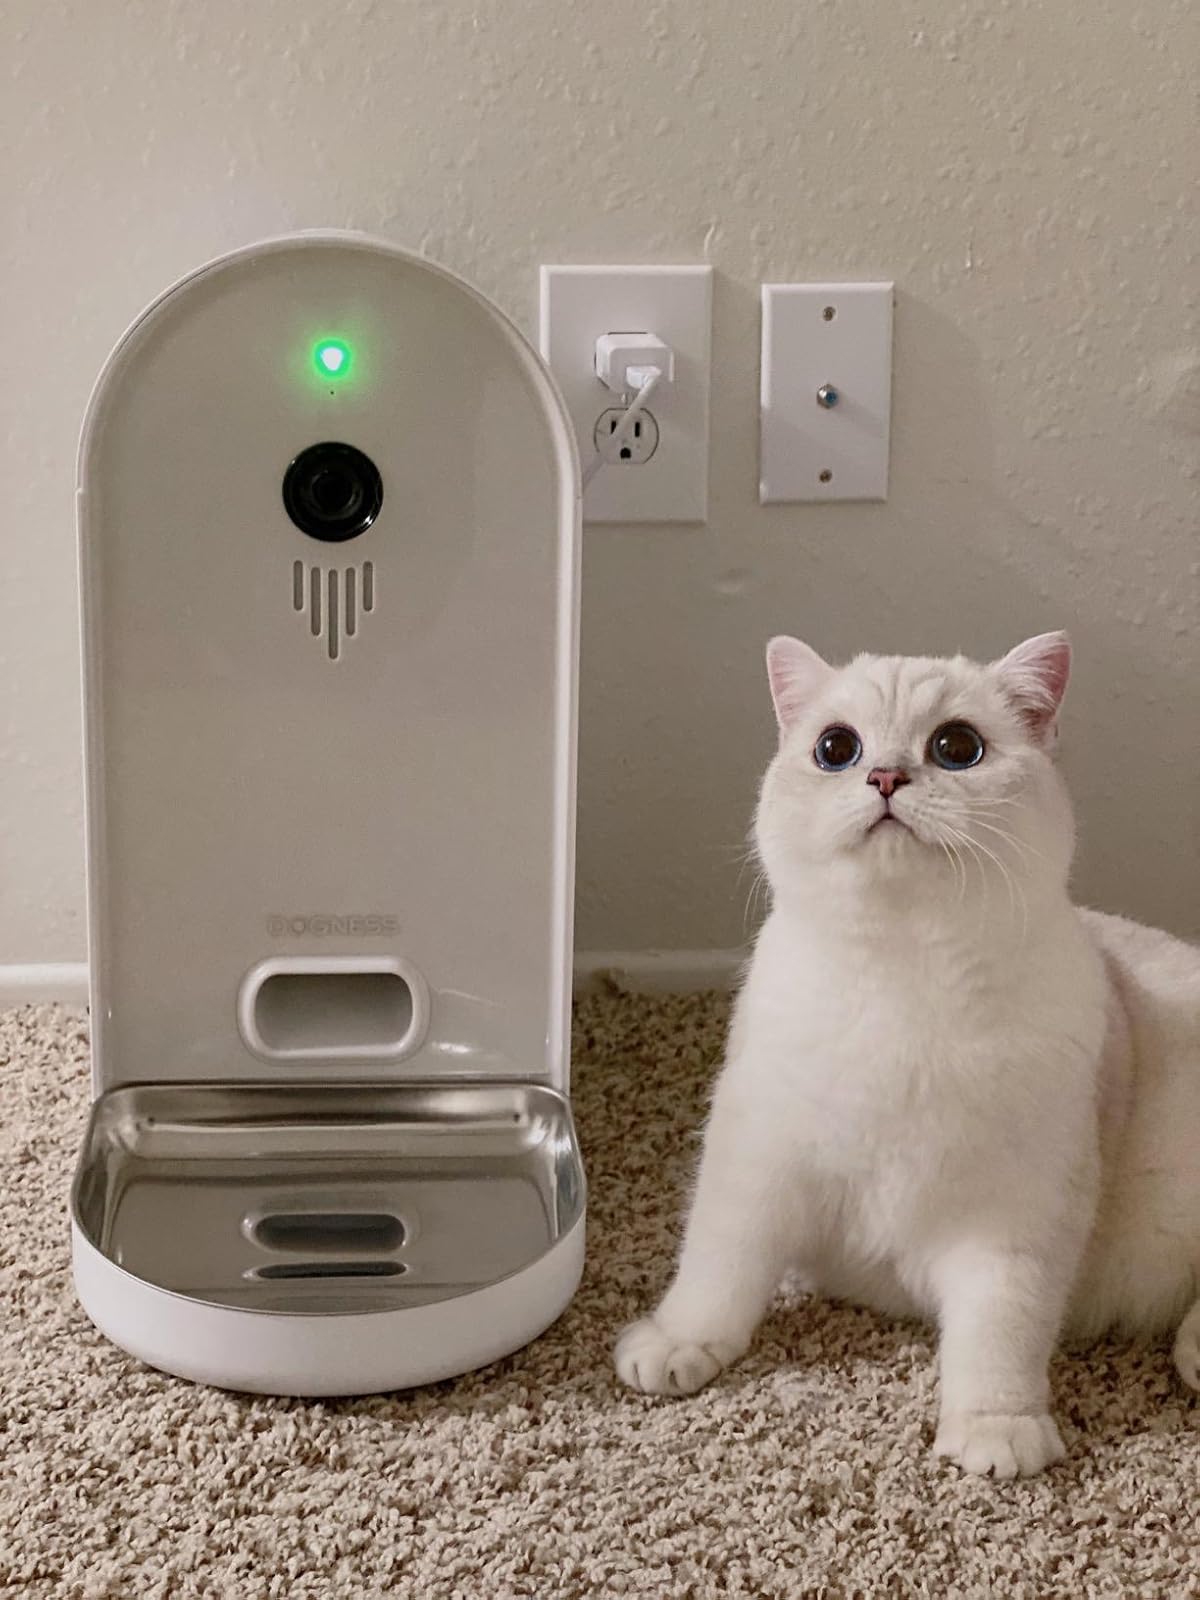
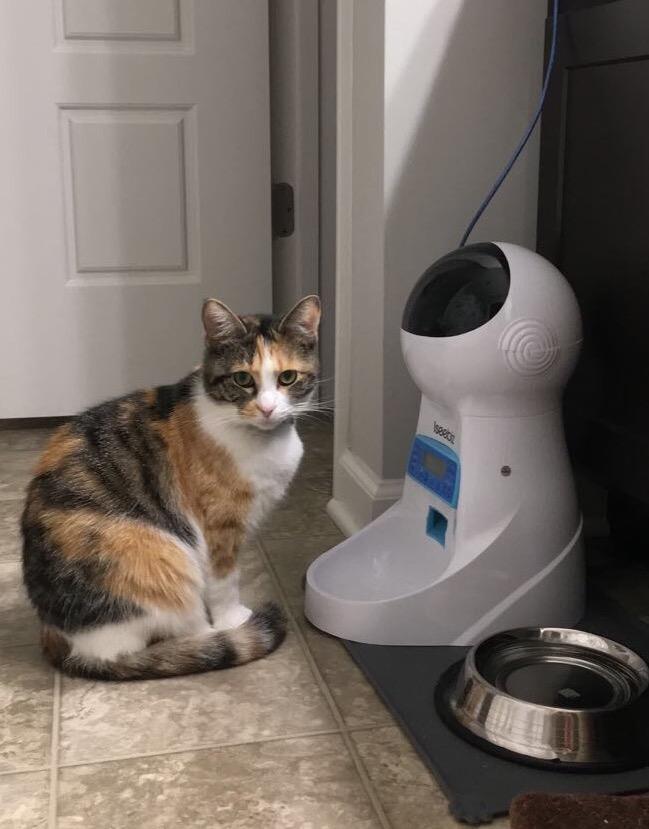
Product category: items_feeder
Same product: no